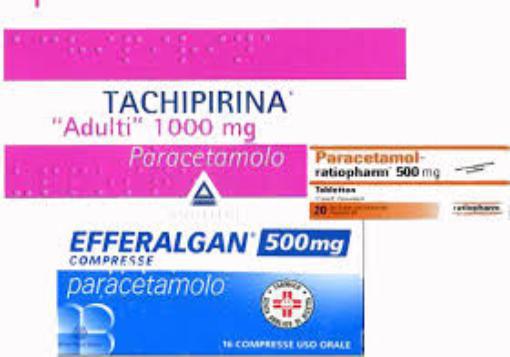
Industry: Medical